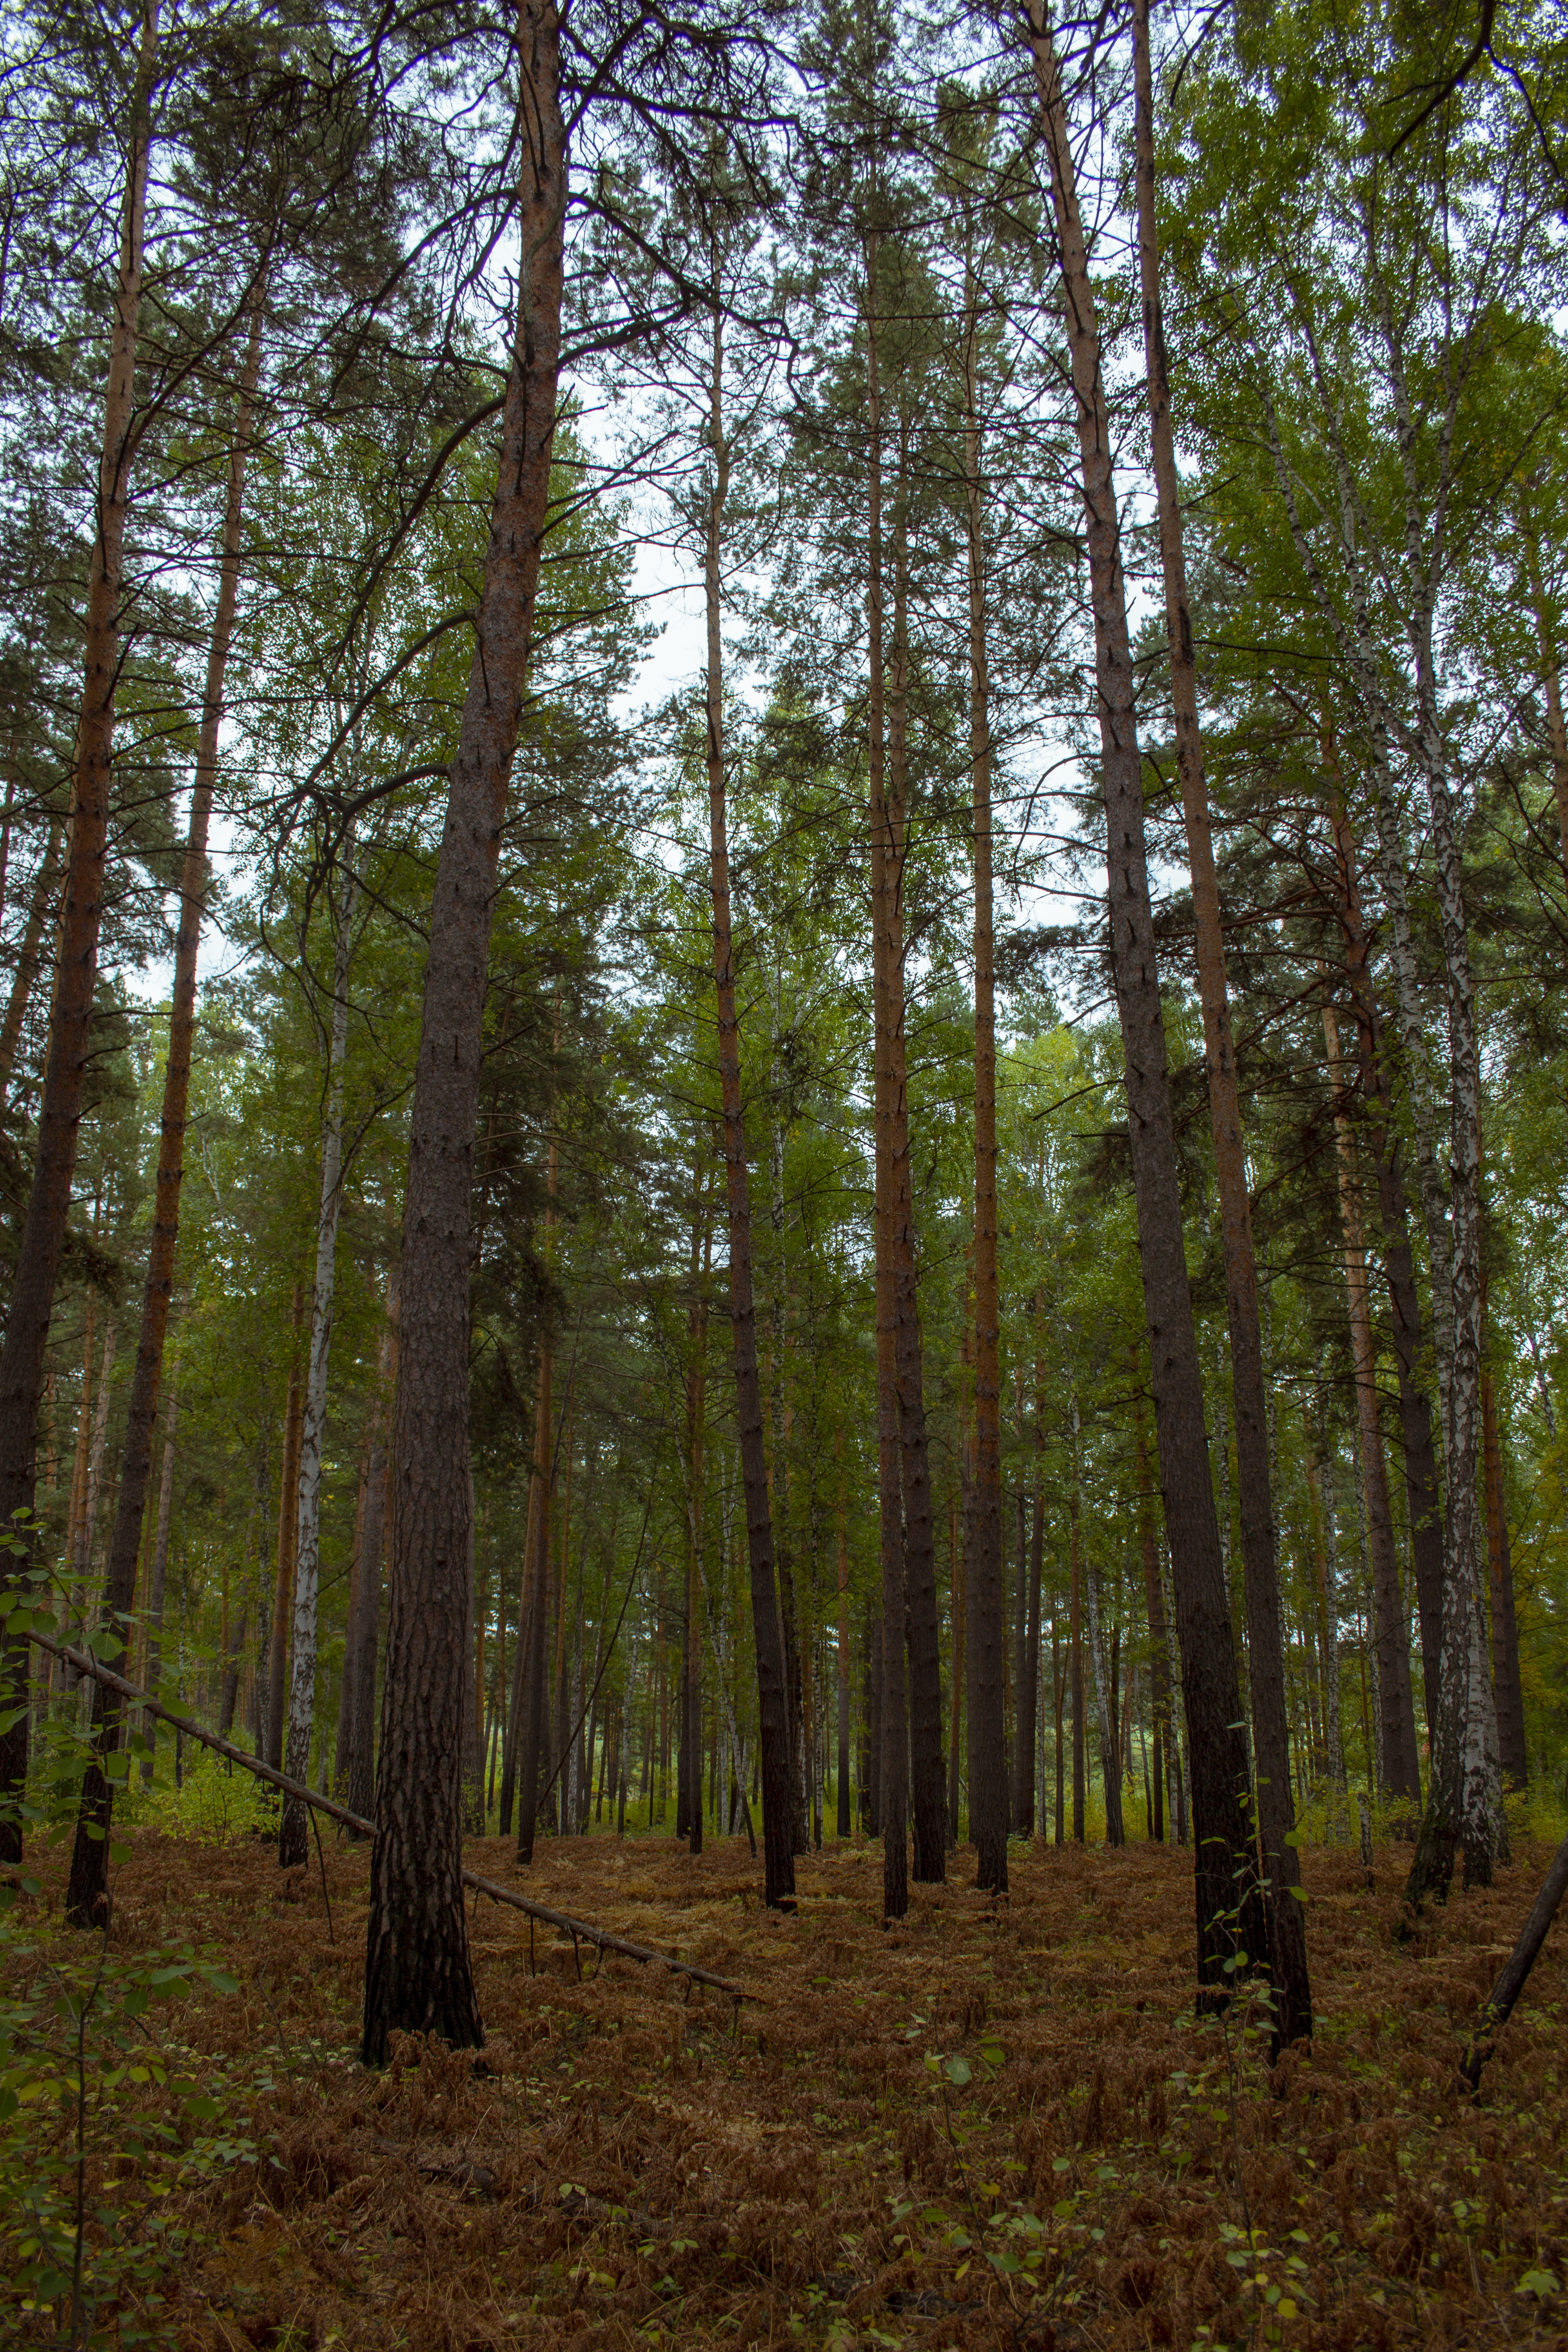
autumn, forest, pines, trees, nature, landscape, tree, woodland, natural environment, tropical and subtropical coniferous forests, spruce fir forest, Northern hardwood forest, old growth forest, nature reserve, grove, woody plant, biome, temperate broadleaf and mixed forest, temperate coniferous forest, plant, red pine, natural landscape, wilderness, trunk, valdivian temperate rain forest, American larch, wood, plant community, grass, deciduous, Georgia pine, pine family, birch, conifer, plant stem